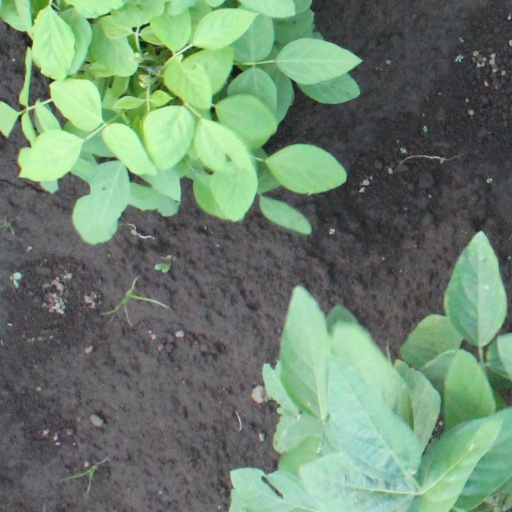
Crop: soybean